Windsor Castle Act 1848

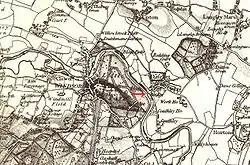
The 1856 First Series Ordnance Survey map still showed the former roads and bridges before the creation of Home Park and Windsor Great Park.

The Windsor Castle Act 1848 (11 & 12 Vict. c. 53) was an act of Parliament enacted for the British royal family that reformed land use and rights around Windsor Castle, in Berkshire. The act's main purpose was to create Home Park. All new roads and bridges were built by 1850. The result turned the former royal estate, which was known as Little Park, into the royal private estate of Home Park.